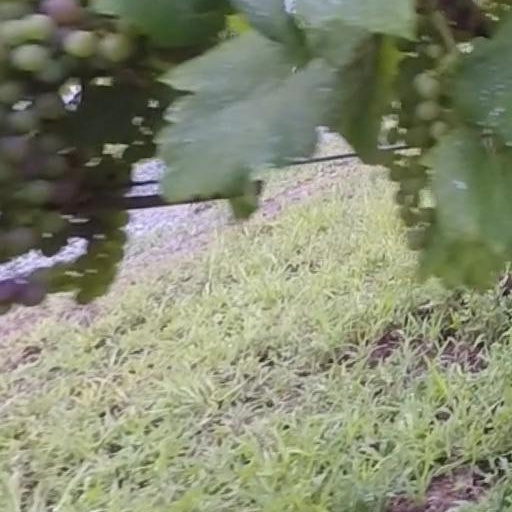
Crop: grape